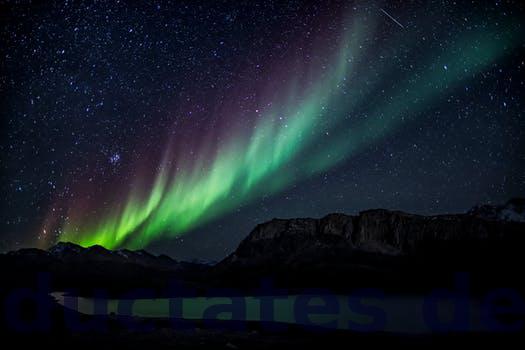
Label: Watermark